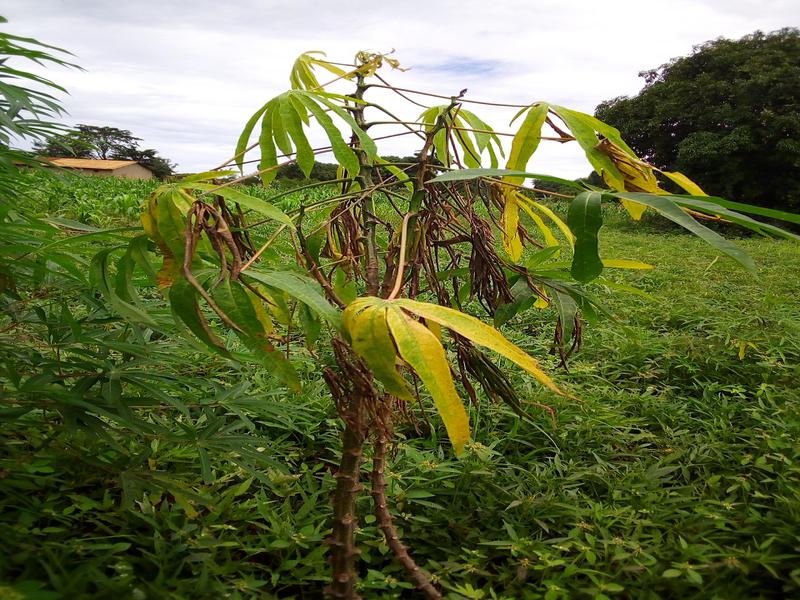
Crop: cassava
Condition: brown_streak_disease